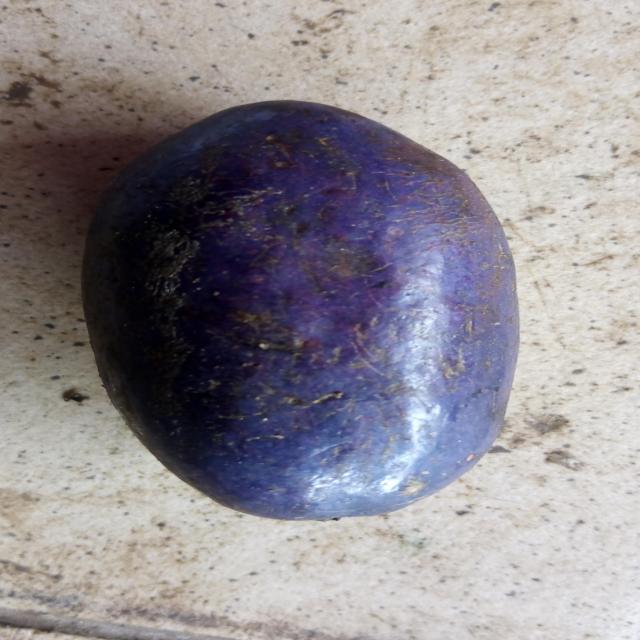
Plum grade: unaffected